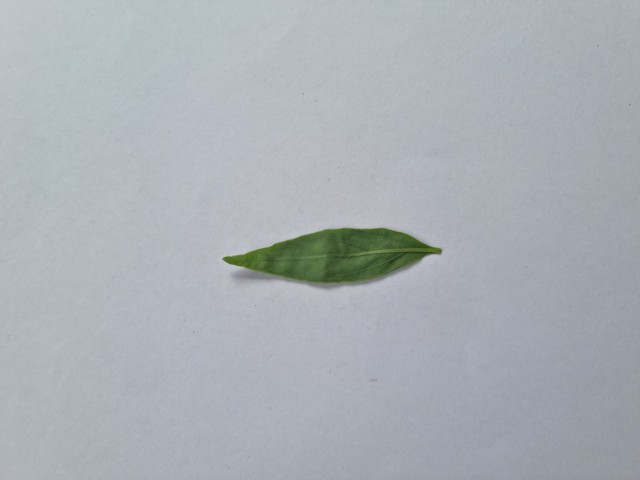
Plant: kalomegh